Ramón Martín del Campo

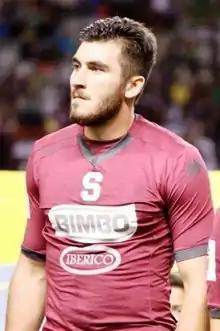
Martin del Campo with Saprissa

Ramón Martín del Campo (born 5 July 1993) is a Mexican former professional footballer.